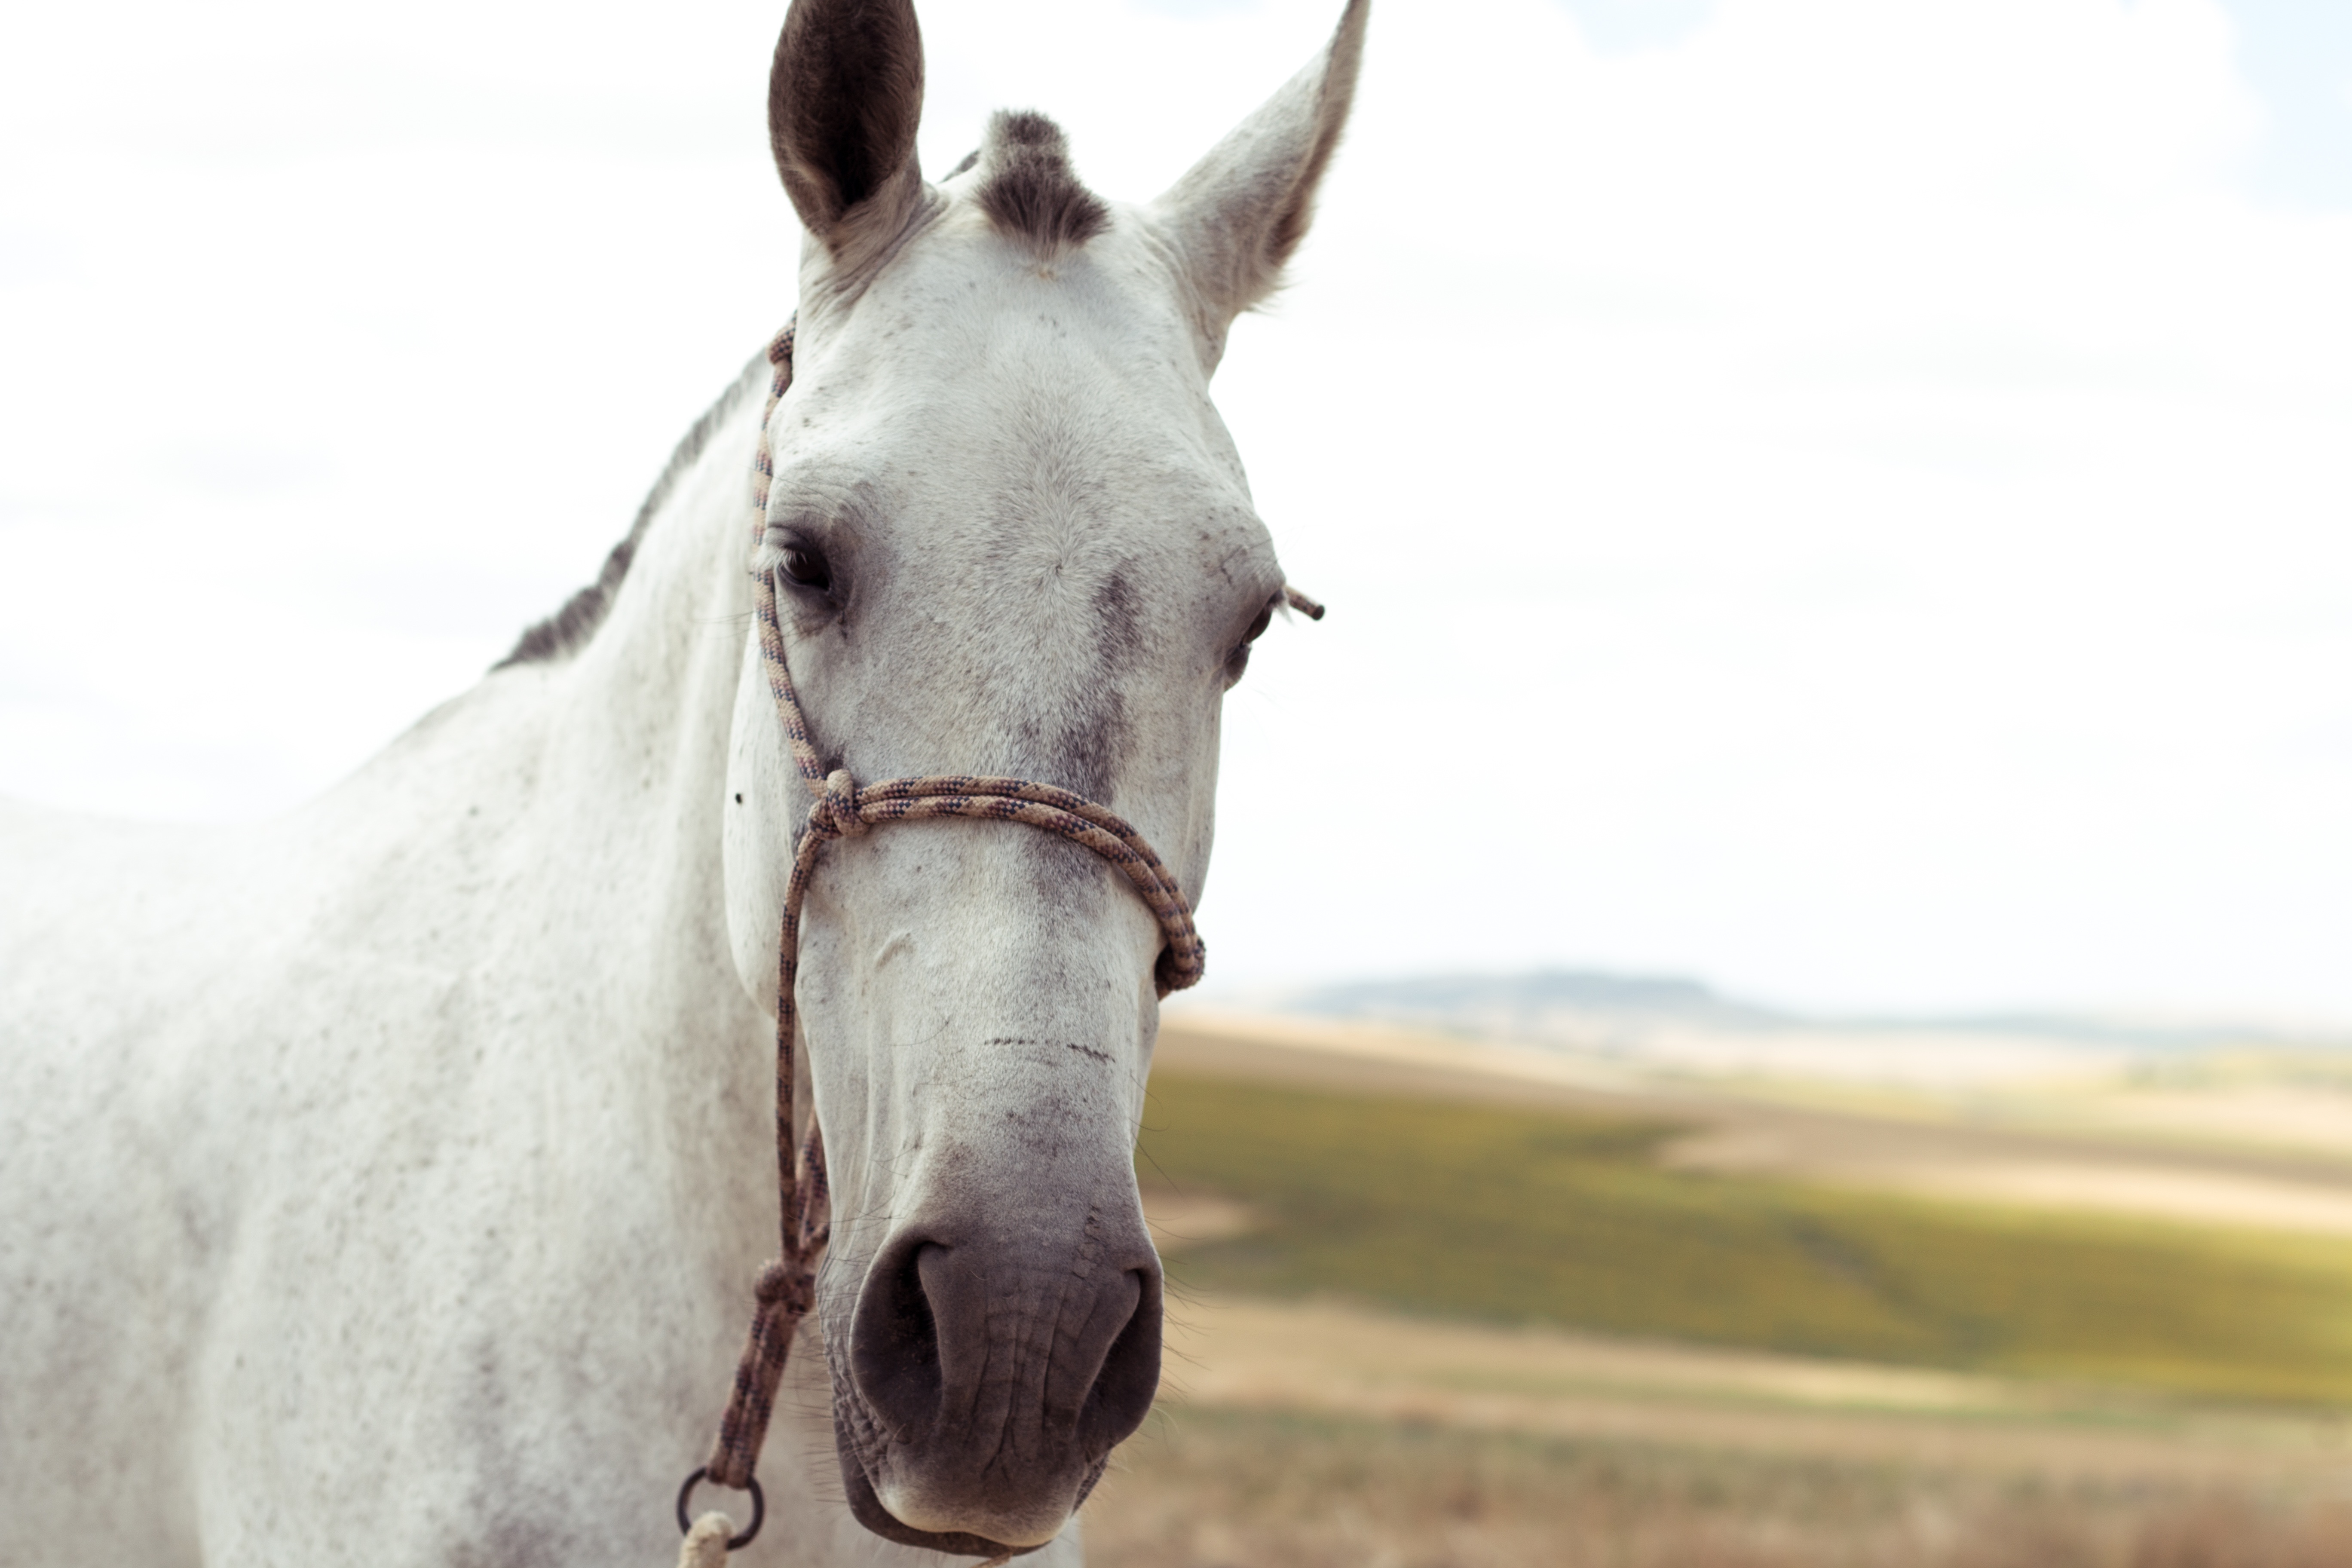
horse, rein, mammal, stallion, mane, bridle, vertebrate, mare, halter, pack animal, horse like mammal, mustang horse